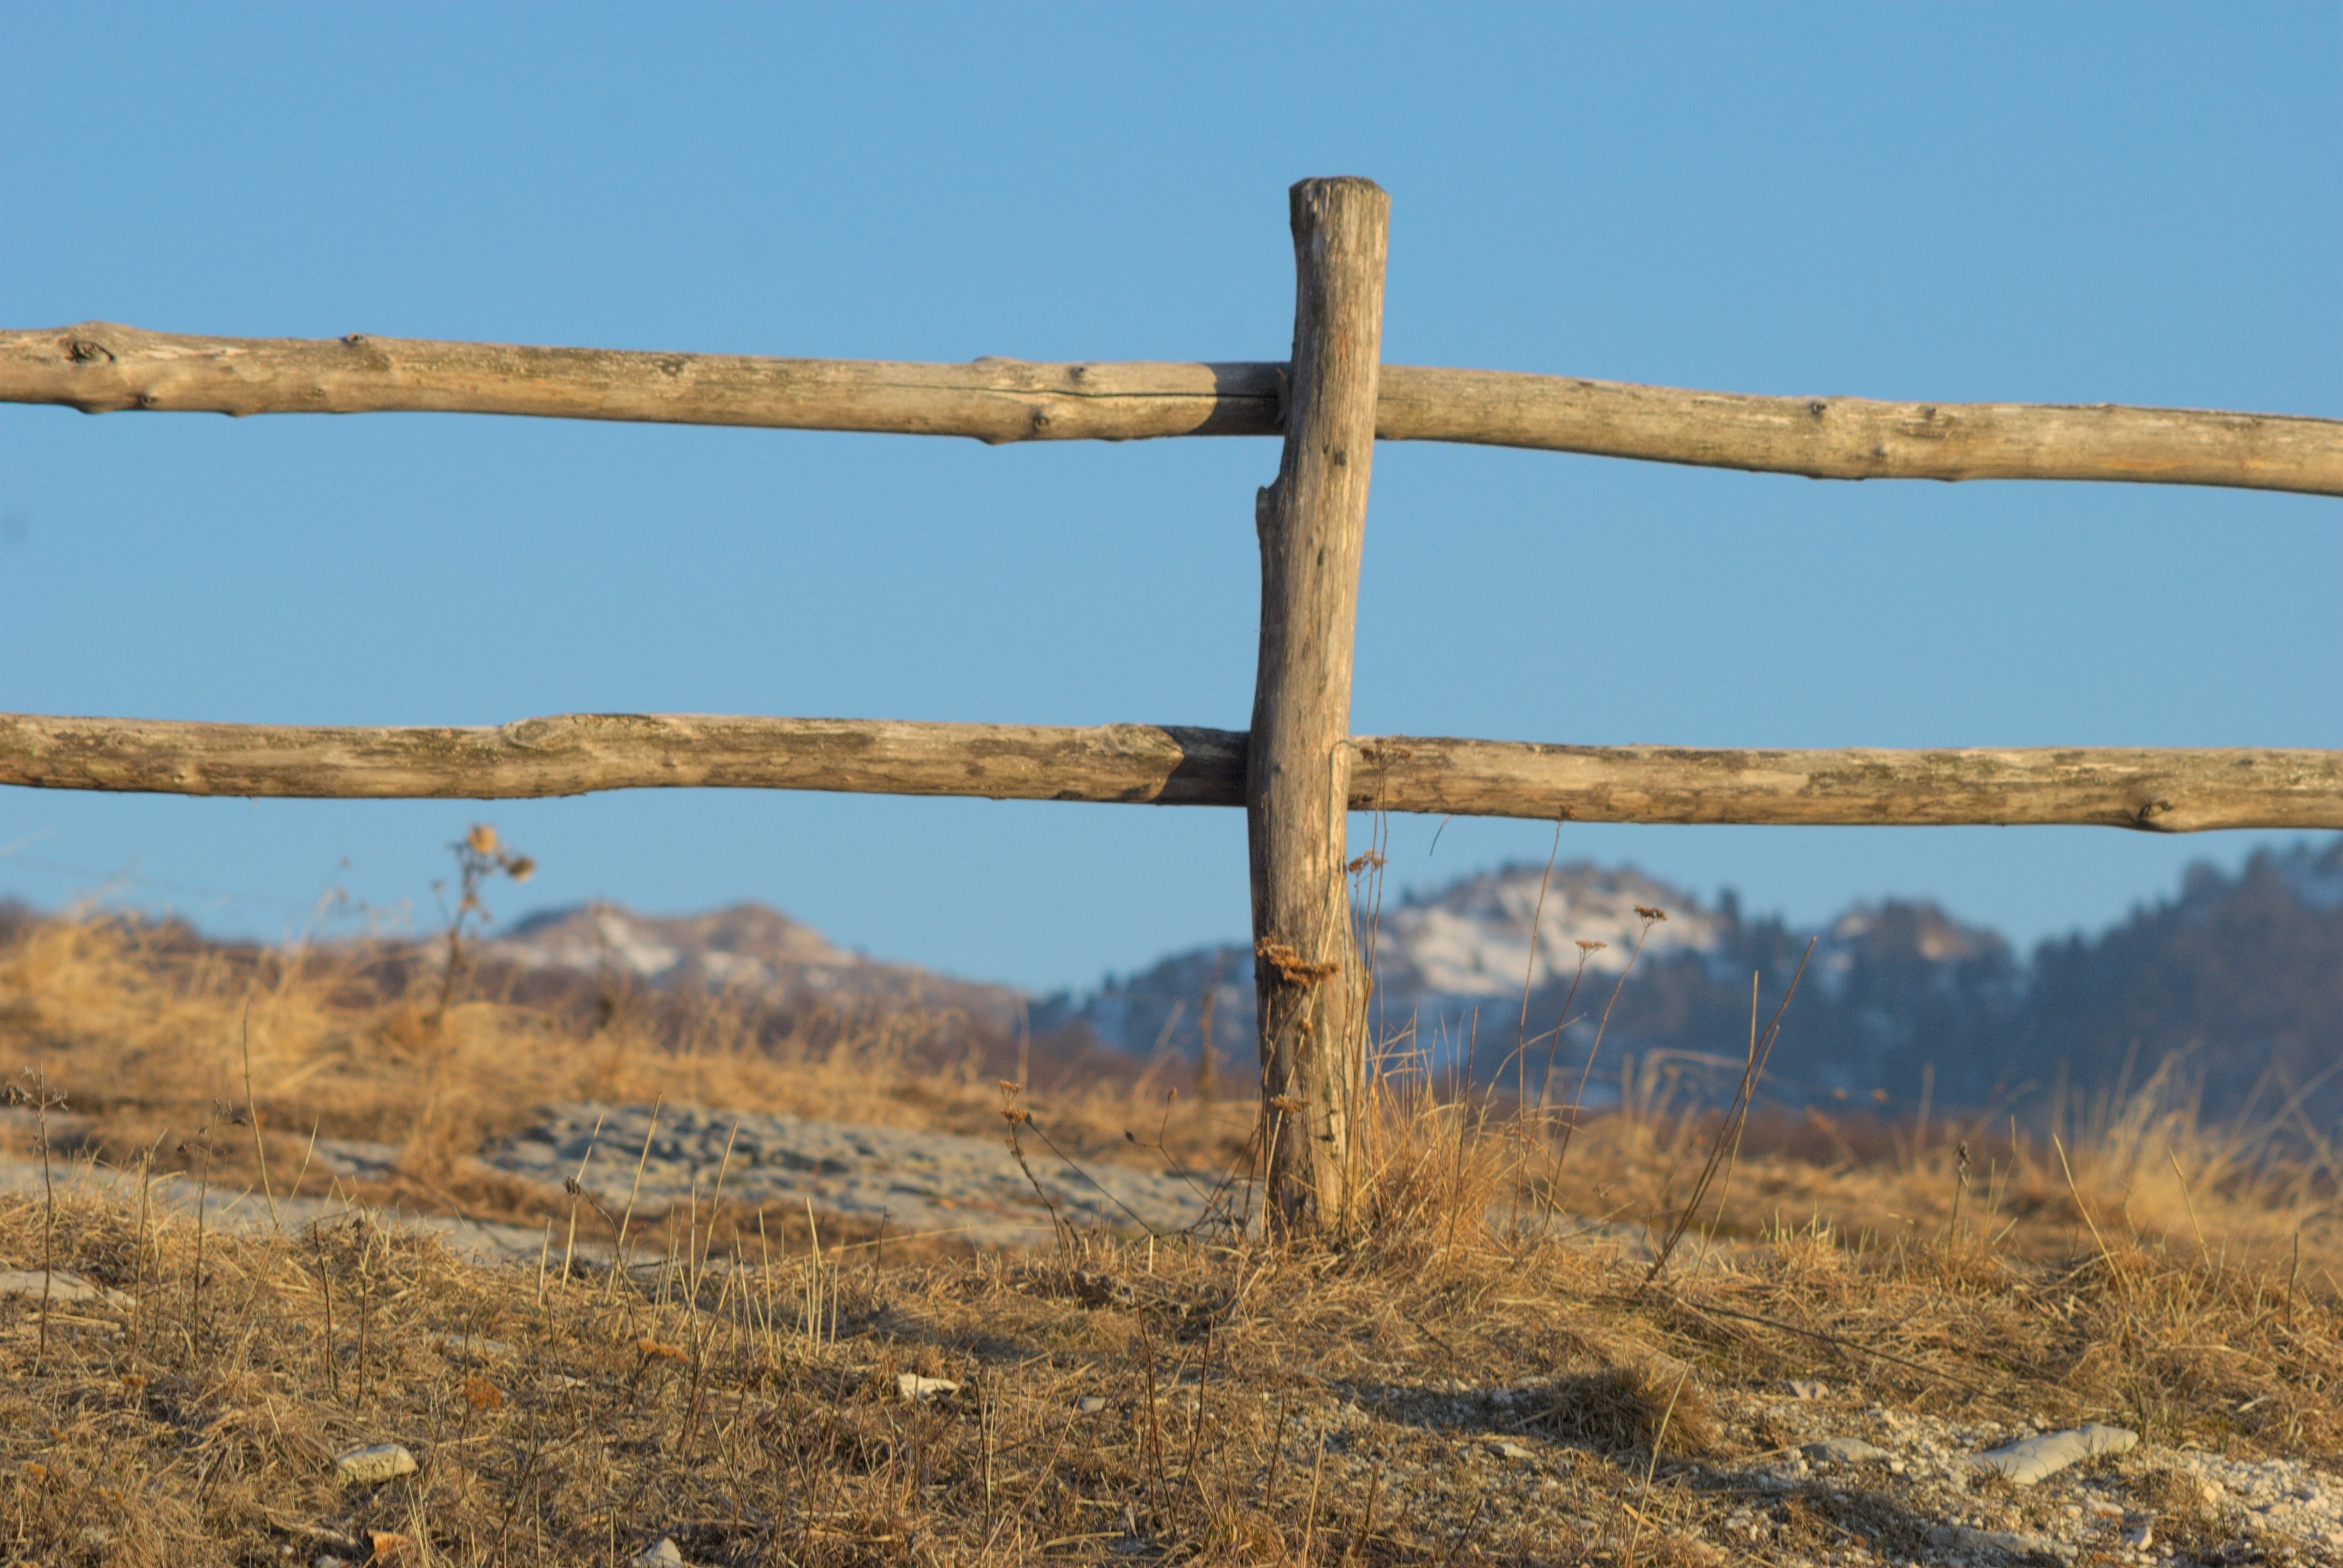
landscape, tree, wilderness, branch, mountain, fence, wood, prairie, soil, rural area, natural environment, grass family, outdoor structure